Have I Been Pwned?

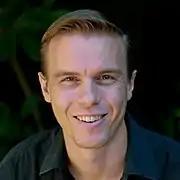
A portrait photograph of Troy Hunt's head and shoulders. Hunt has light skin and brown hair, which is short and slicked back. He is looking directly at the viewer and smiling with his top row of teeth showing. He is wearing a dark blue shirt, and is against a dark green and black background.

He realized breaches could greatly impact users who might not even be aware their data was compromised, and as a result, began developing HIBP.